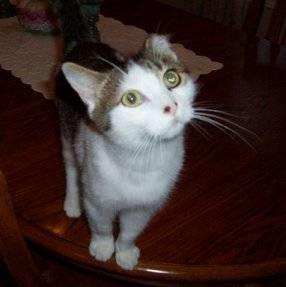
cat